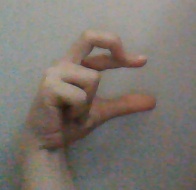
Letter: thal